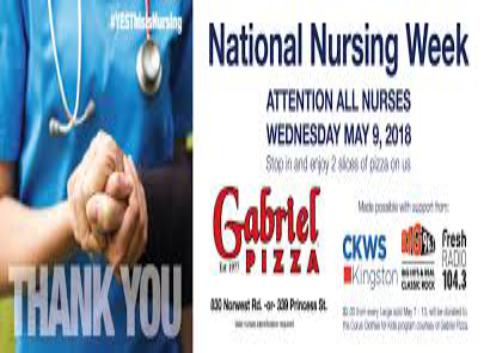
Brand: Gabriel Pizza
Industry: Food